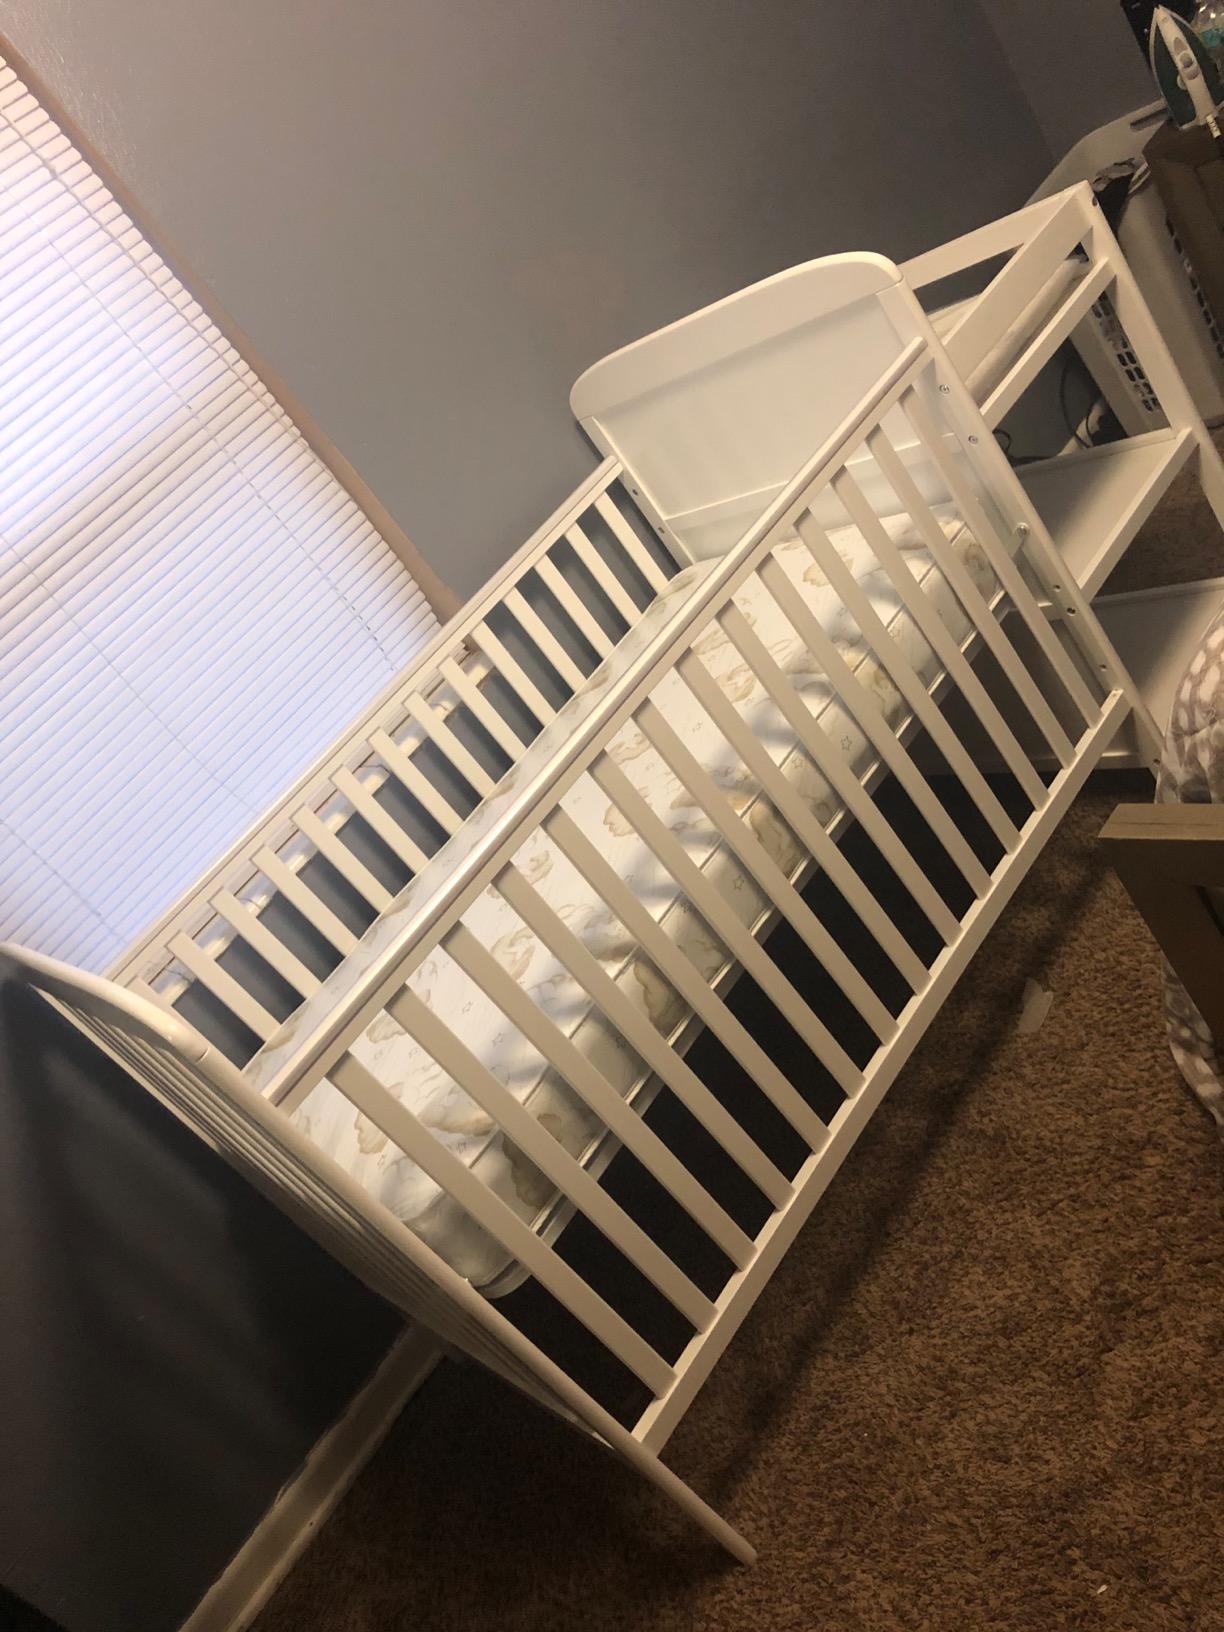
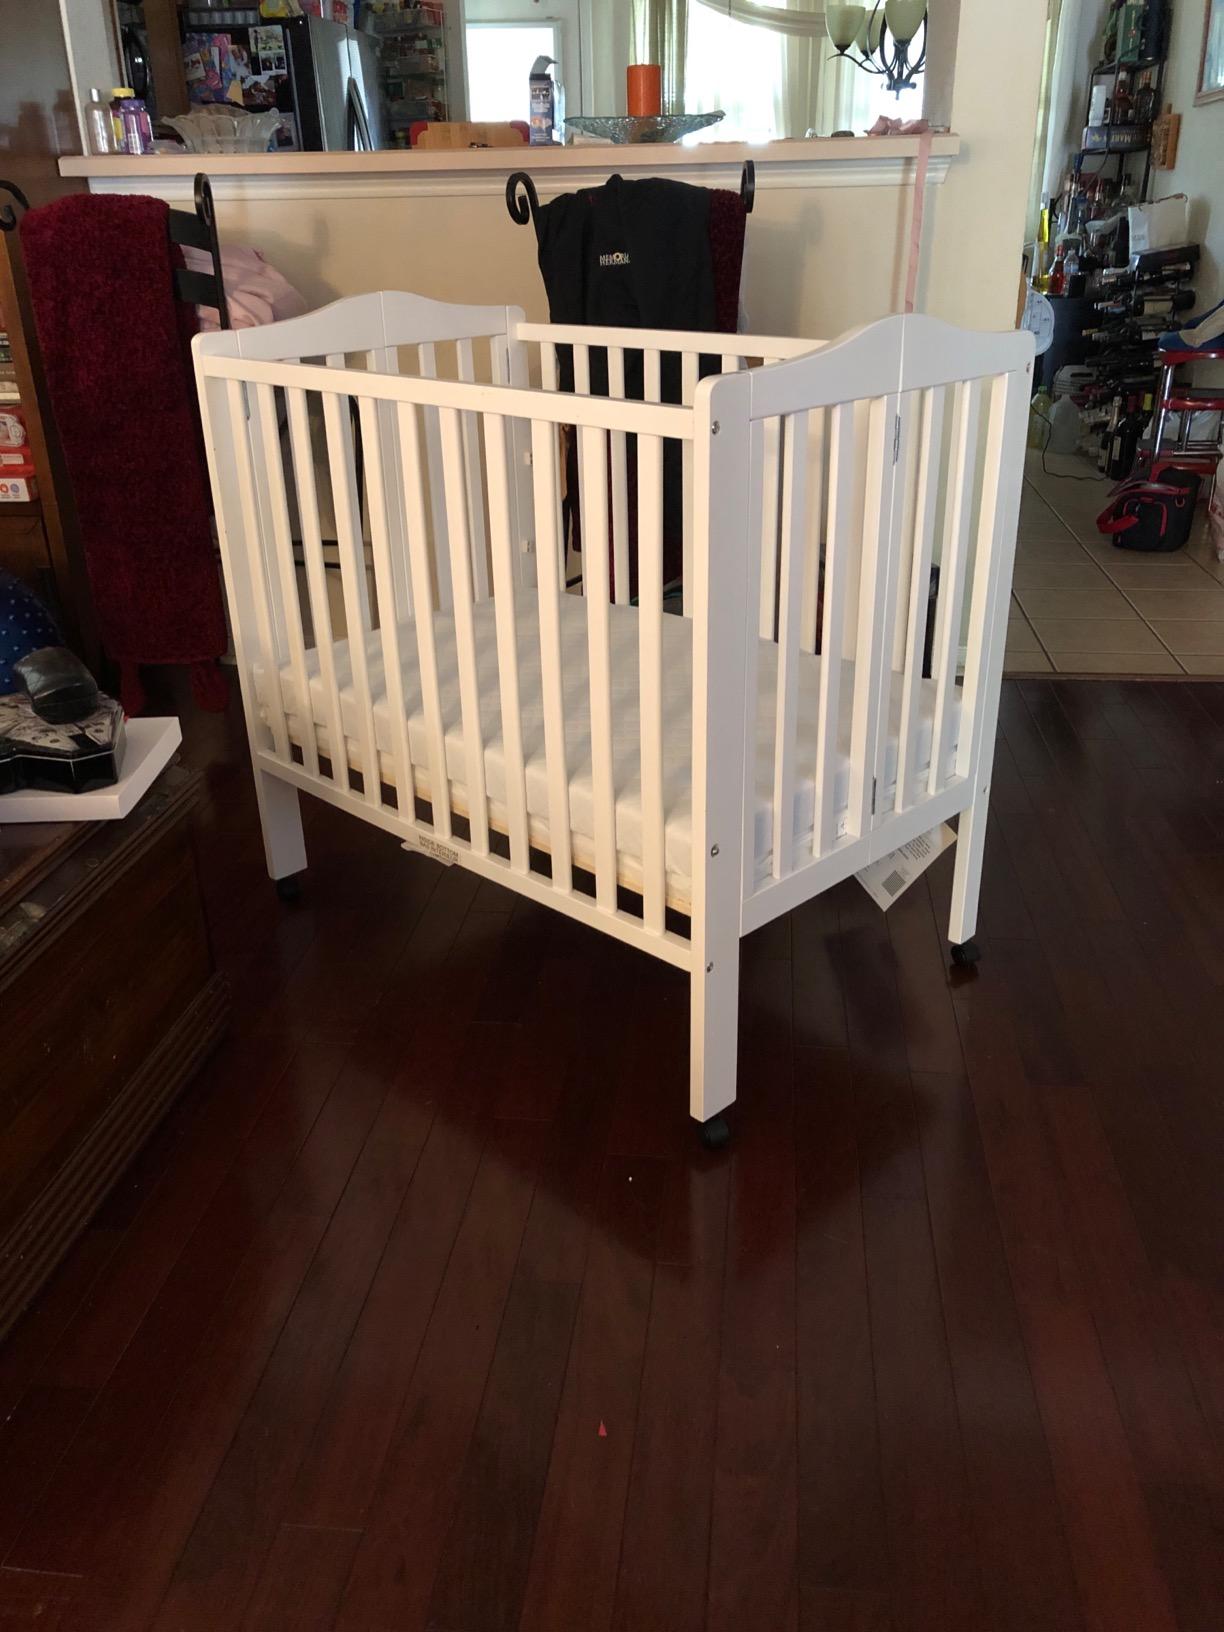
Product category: products_crib
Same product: no